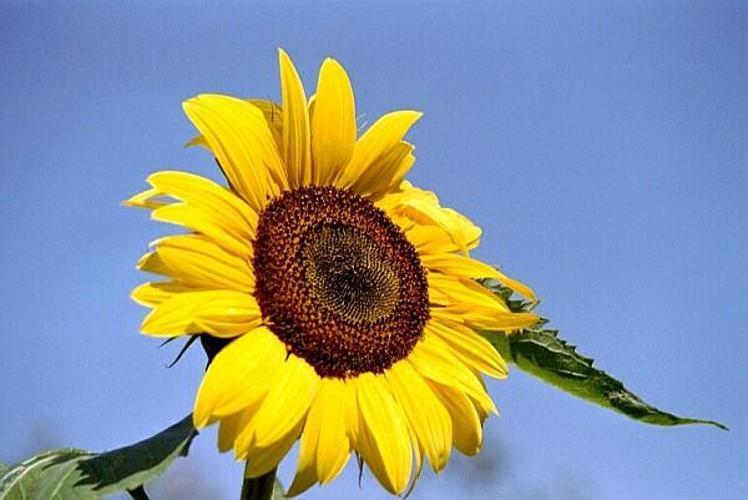
Flower: Sunflower